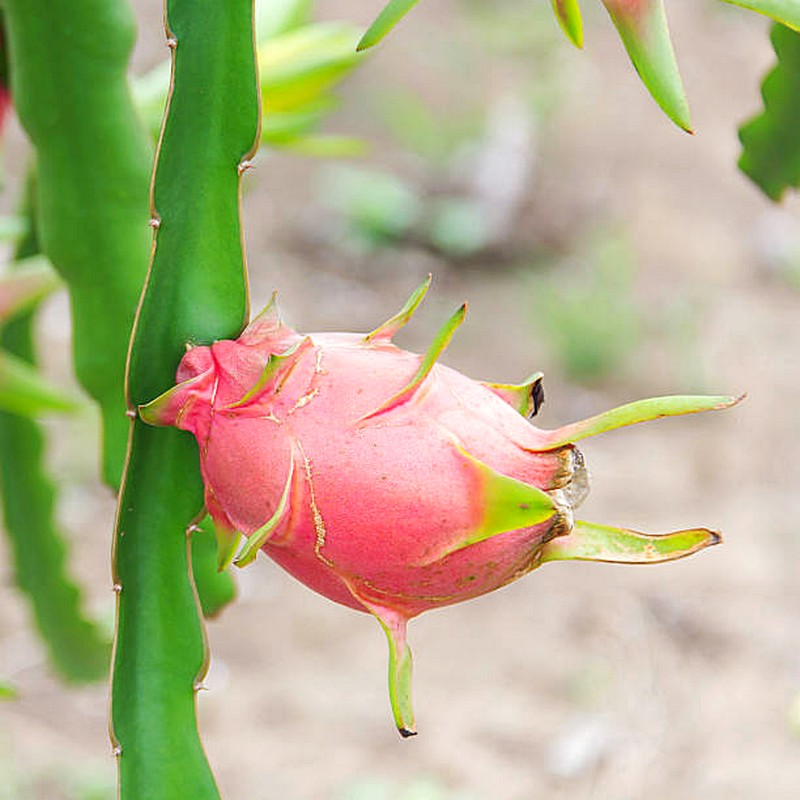
Label: Mature Dragon Fruit